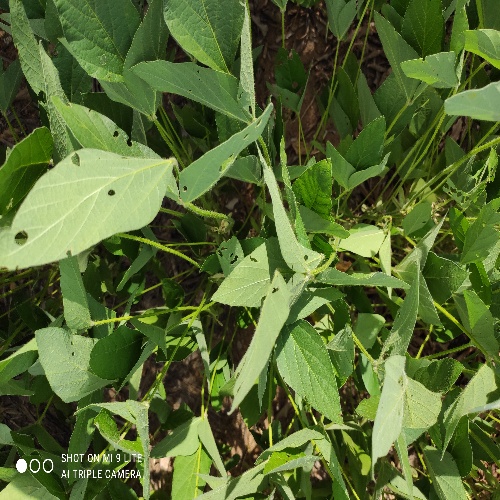
Label: Caterpillar